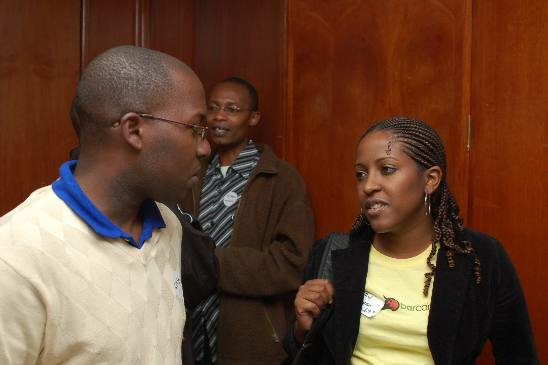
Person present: Yes